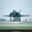
Label: airplane